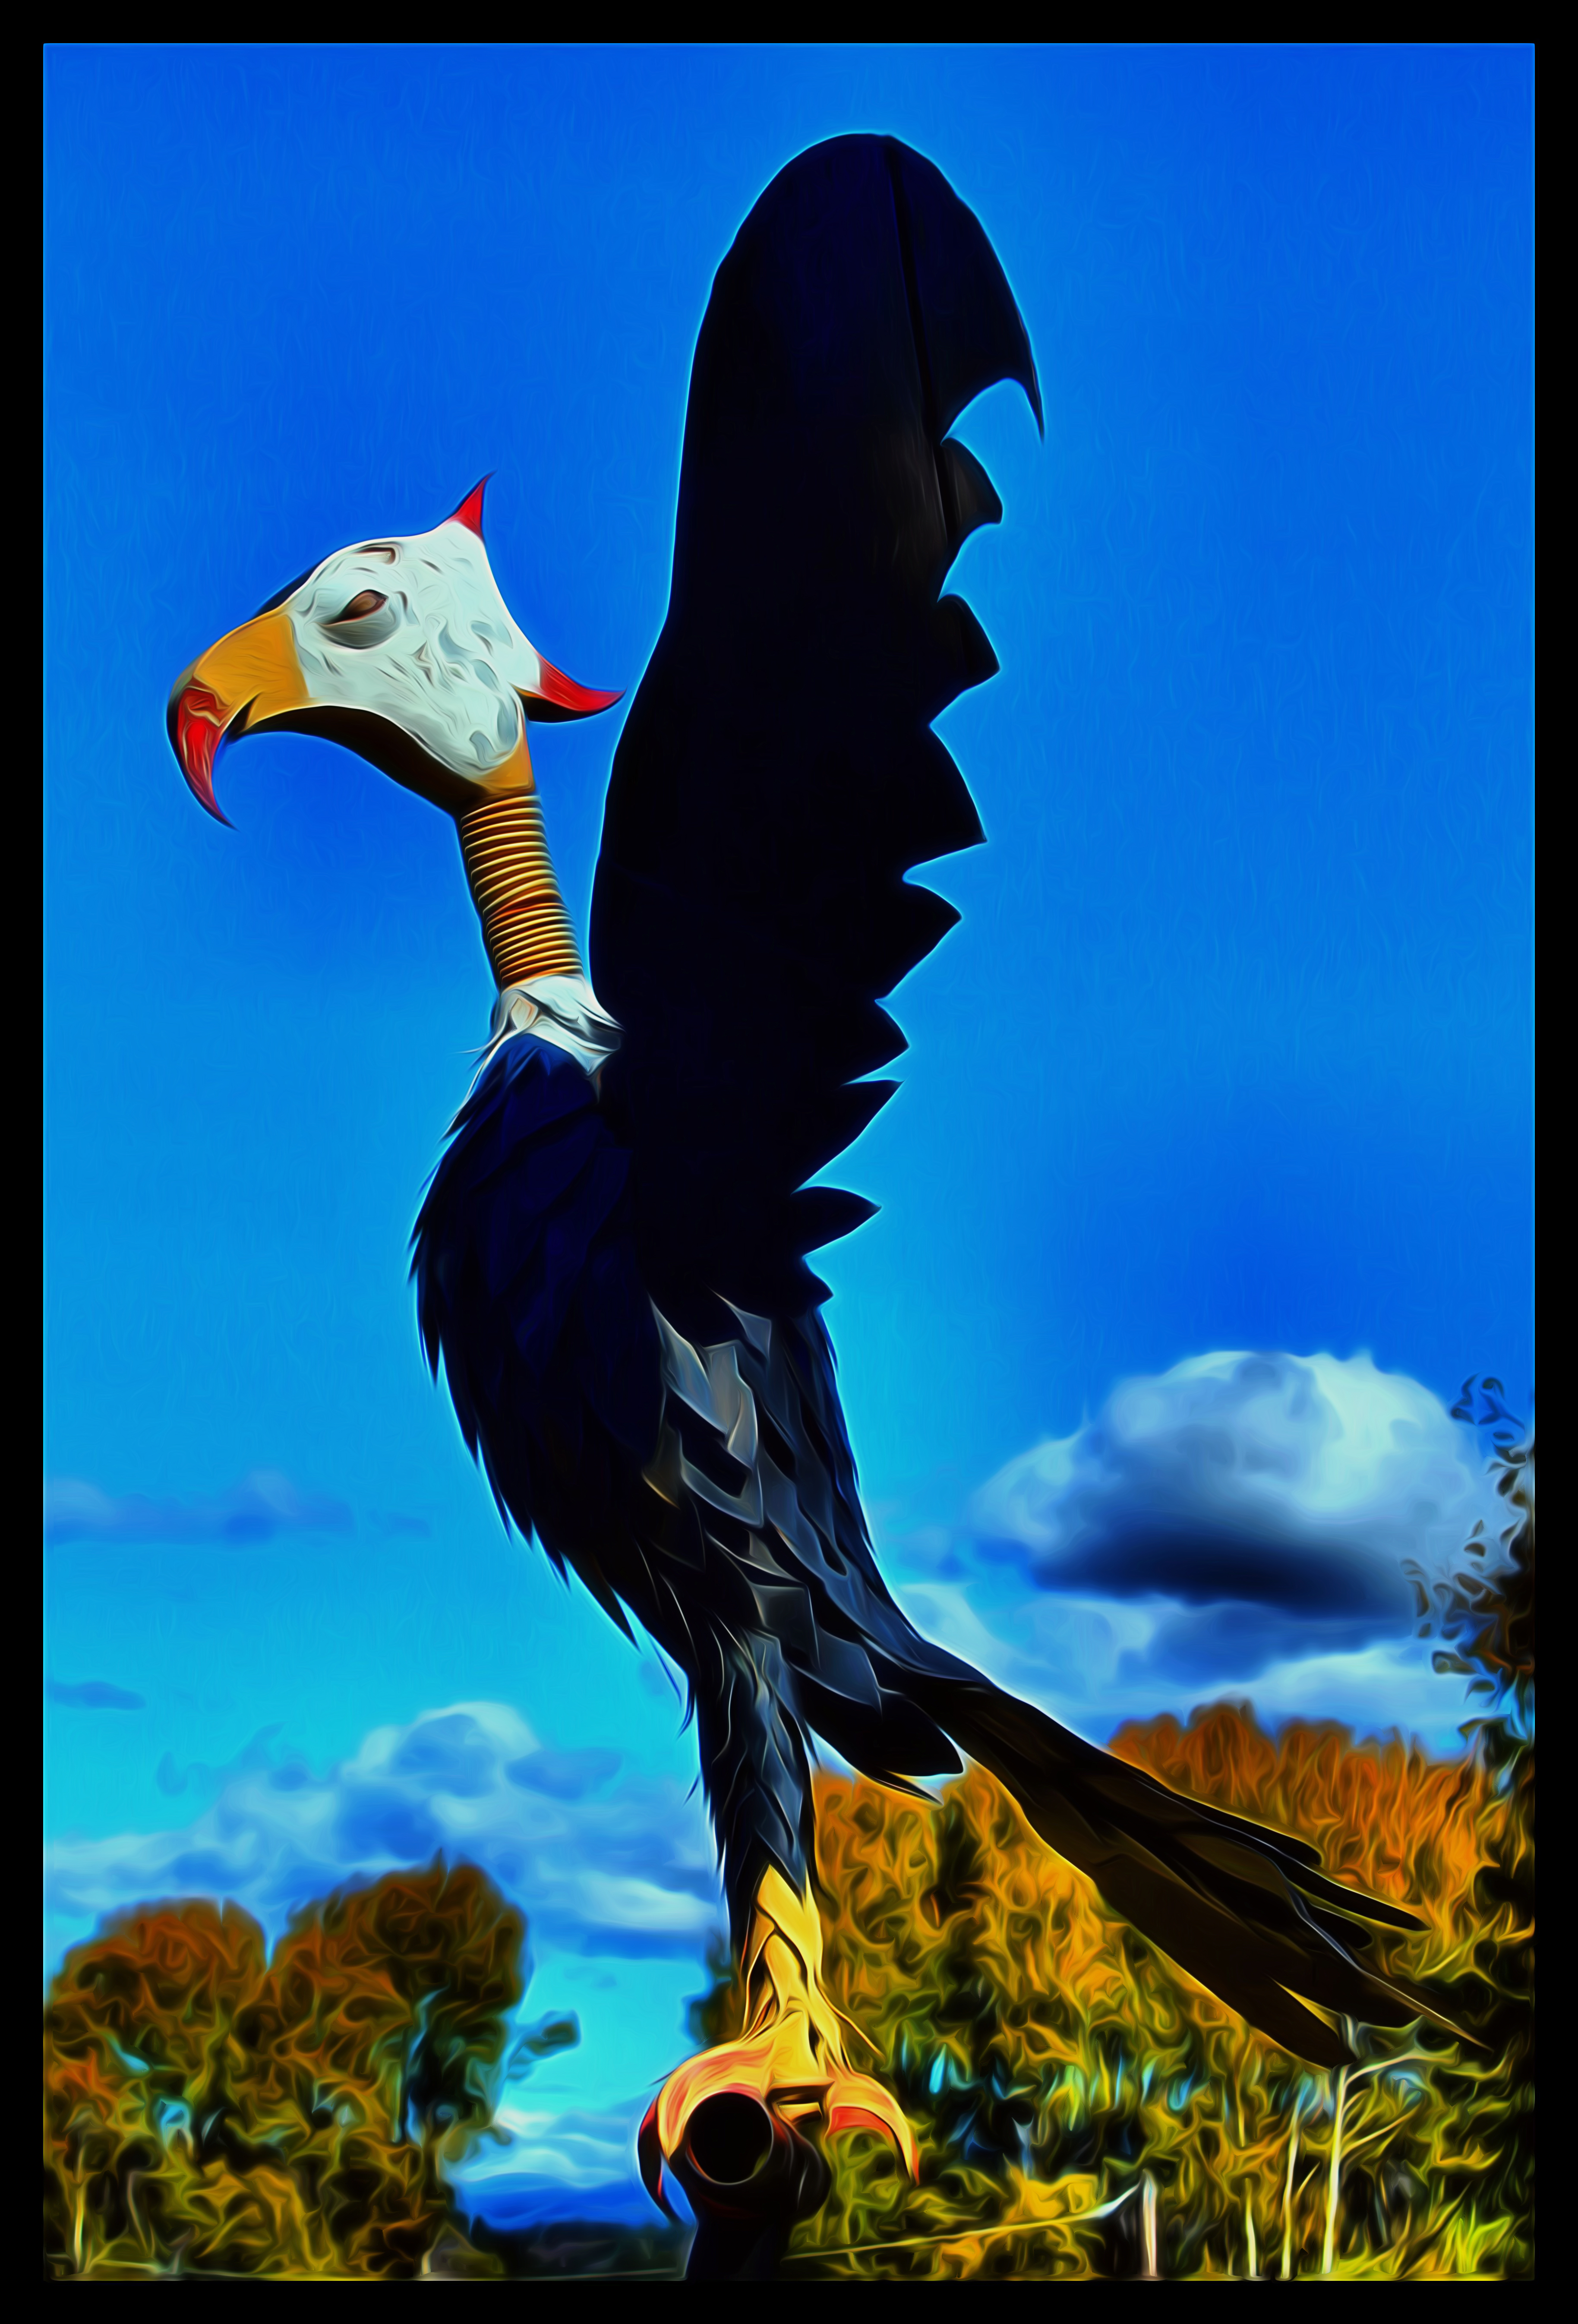
bird, wing, metal, eagle, sculpture, hdr, illustration, canada, britishcolumbia, bc, kootenays, greenwood, dinosaur, screenshot